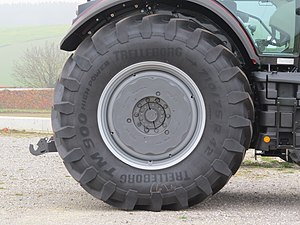
Trelleborg AB
Trelleborg TM 900 710-75 R 42
Trelleborg AB er en global industrikoncern med hovedsæde i Trelleborg, Sverige. Koncernen beskæftiger omkring 24.000 ansatte, og har en omsætning på 34 milliarder kroner. Trelleborg udvikler løsninger tætner, dæmper og beskytter i krævende industrielle miljøer. Trelleborg-aktien har siden 1964 været noteret på børsen i Stockholm. Koncernen er virksom i 50 lande. Peter Nilsson er adm. direktør og Hans Biörck er bestyrelsesformand.